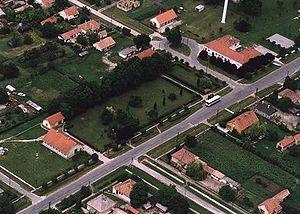
Mátyásdomb est un village et une commune du comitat de Fejér en Hongrie.